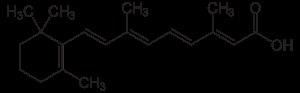
La vitamine A est une vitamine liposoluble.
Une protéine de liaison du rétinol est une protéine de transport du plasma sanguin et du cytosol des cellules des vertébrés susceptible de se lier au rétinol, au rétinal et à l'acide rétinoïque afin d'en contrôler les effets dans l'organisme. Il existe au moins quatre RBP différentes chez l'homme, ainsi que deux autres protéines qui sont spécifiques à l'acide rétinoïque. Des mutations du gène RBP4 réduisent la concentration en RBP fonctionnelle, ce qui peut conduire aux symptômes d'avitaminose A. Ces protéines, étroitement liées aux lipocalines, sont constituées d'environ 135 acides aminés et ont des séquences semblables — à 56 % pour RBP1 et RBP2 — bien qu'elles assurent des fonctions différentes et soient localisées différemment dans les cellules. Leur dosage est un indicateur utilisé dans la détermination de la masse protéique viscérale dans les études nutritionnelles de santé publique.